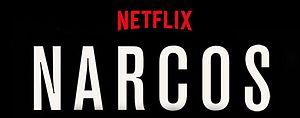
Logo de la serie
Narcos est une série télévisée américaine créée par Chris Brancato, Carlo Bernard et Doug Miro, réalisée par José Padilha et mise en ligne le 28 août 2015 sur Netflix.